Yabakei Bridge

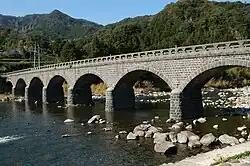

is a Taishō-era stone bridge over the Yamakuni River in Yabakei, Nakatsu, Ōita Prefecture, Japan. Construction work on the eight-arched bridge, built as part of a tourist road for the viewing of the nearby Aonodōmon, began in 1920 and was completed in 1923; repair and restoration work took place in 1999. At in length, it is the longest stone bridge in the country, and has been designated an Important Cultural Property.